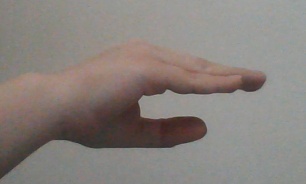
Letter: jeem